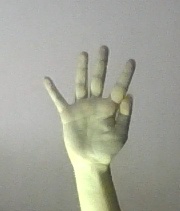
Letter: sheen